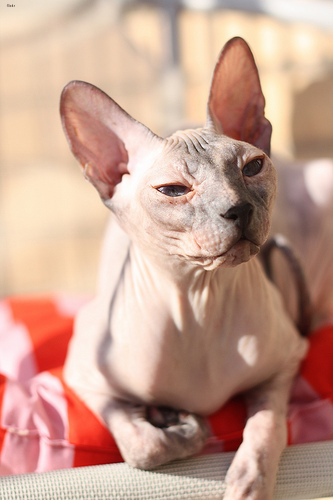
Breed: sphynx